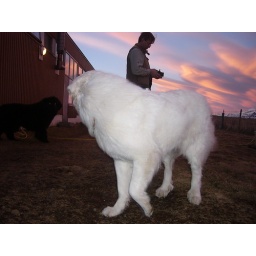
My dog Simona (Pyrenean mountain dog),.. and my dad in the background